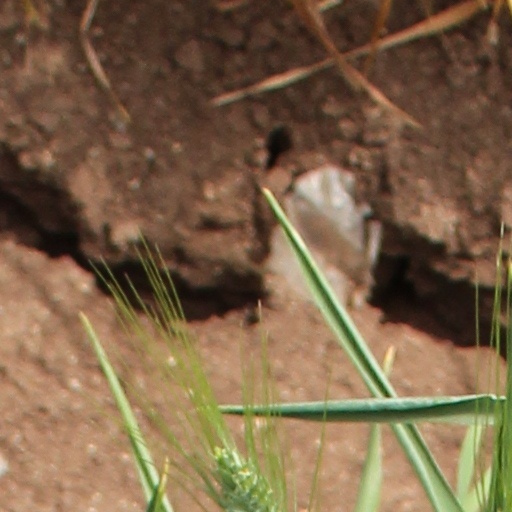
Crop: wheat